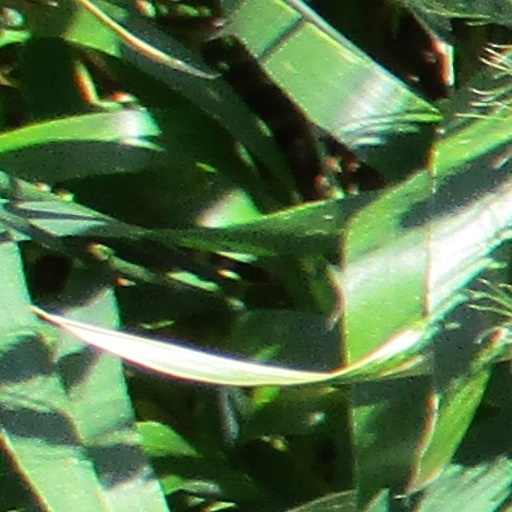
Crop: wheat